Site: brandenburg
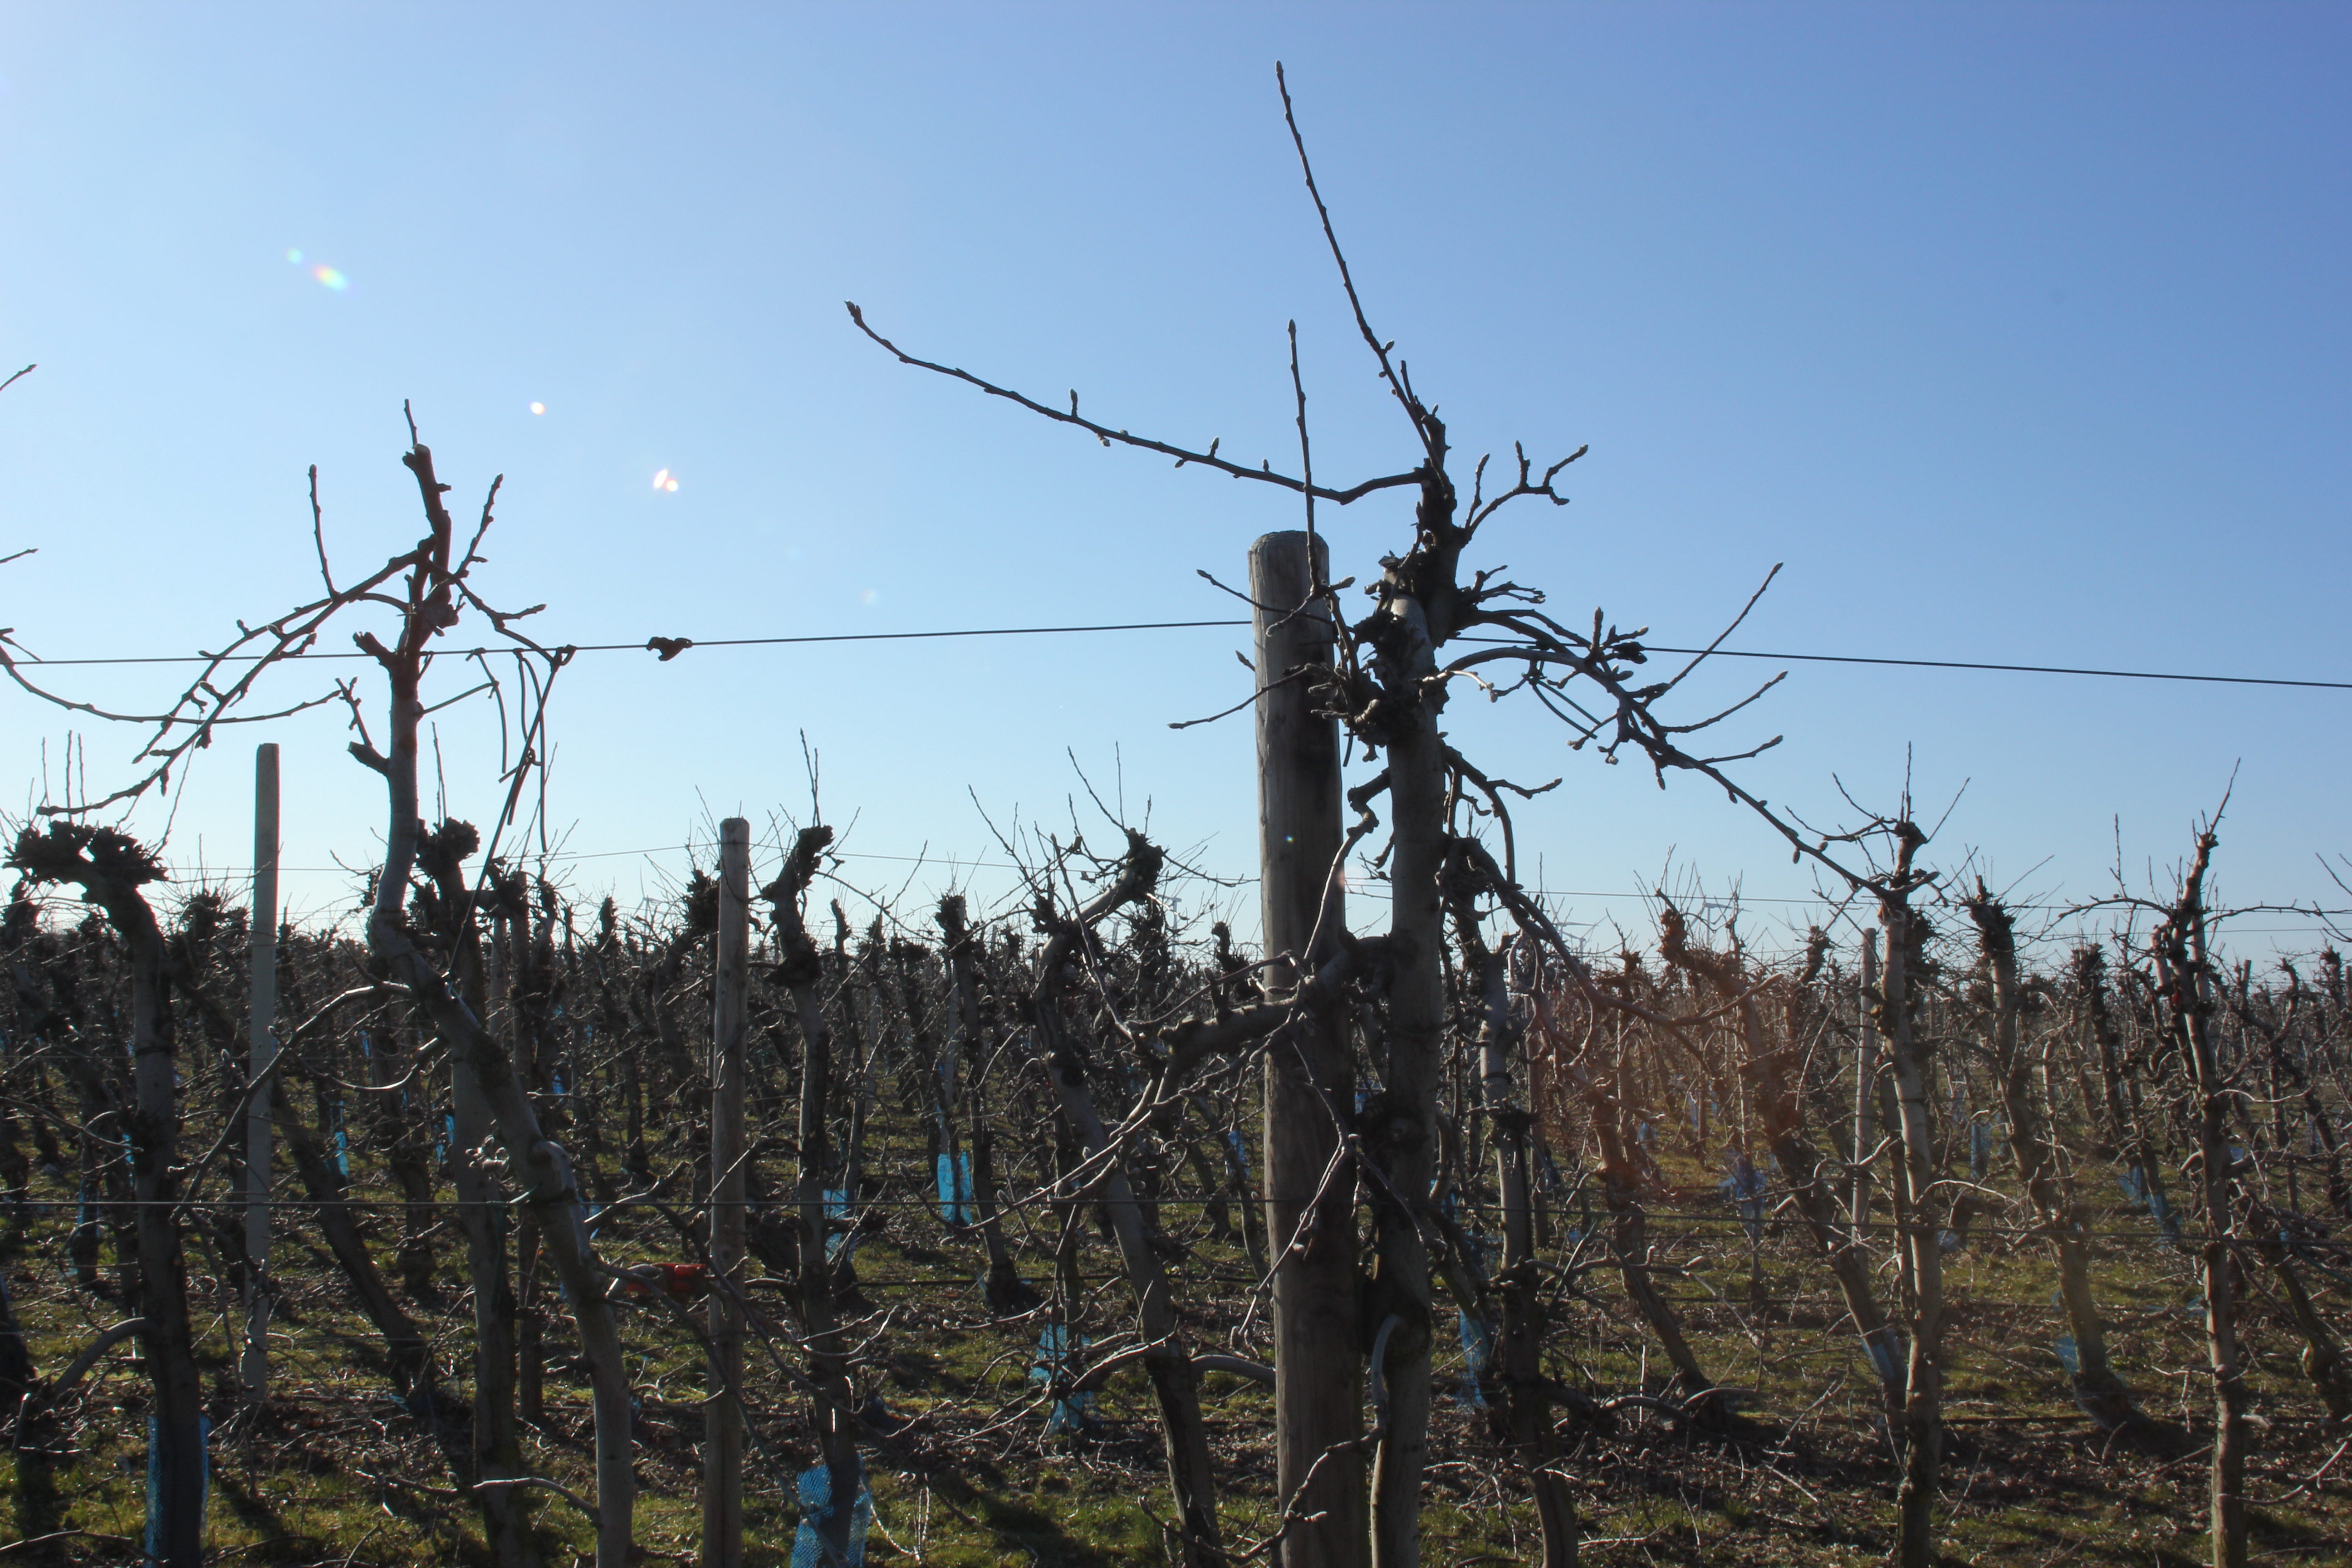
Growth stage (BBCH 03): Bud development